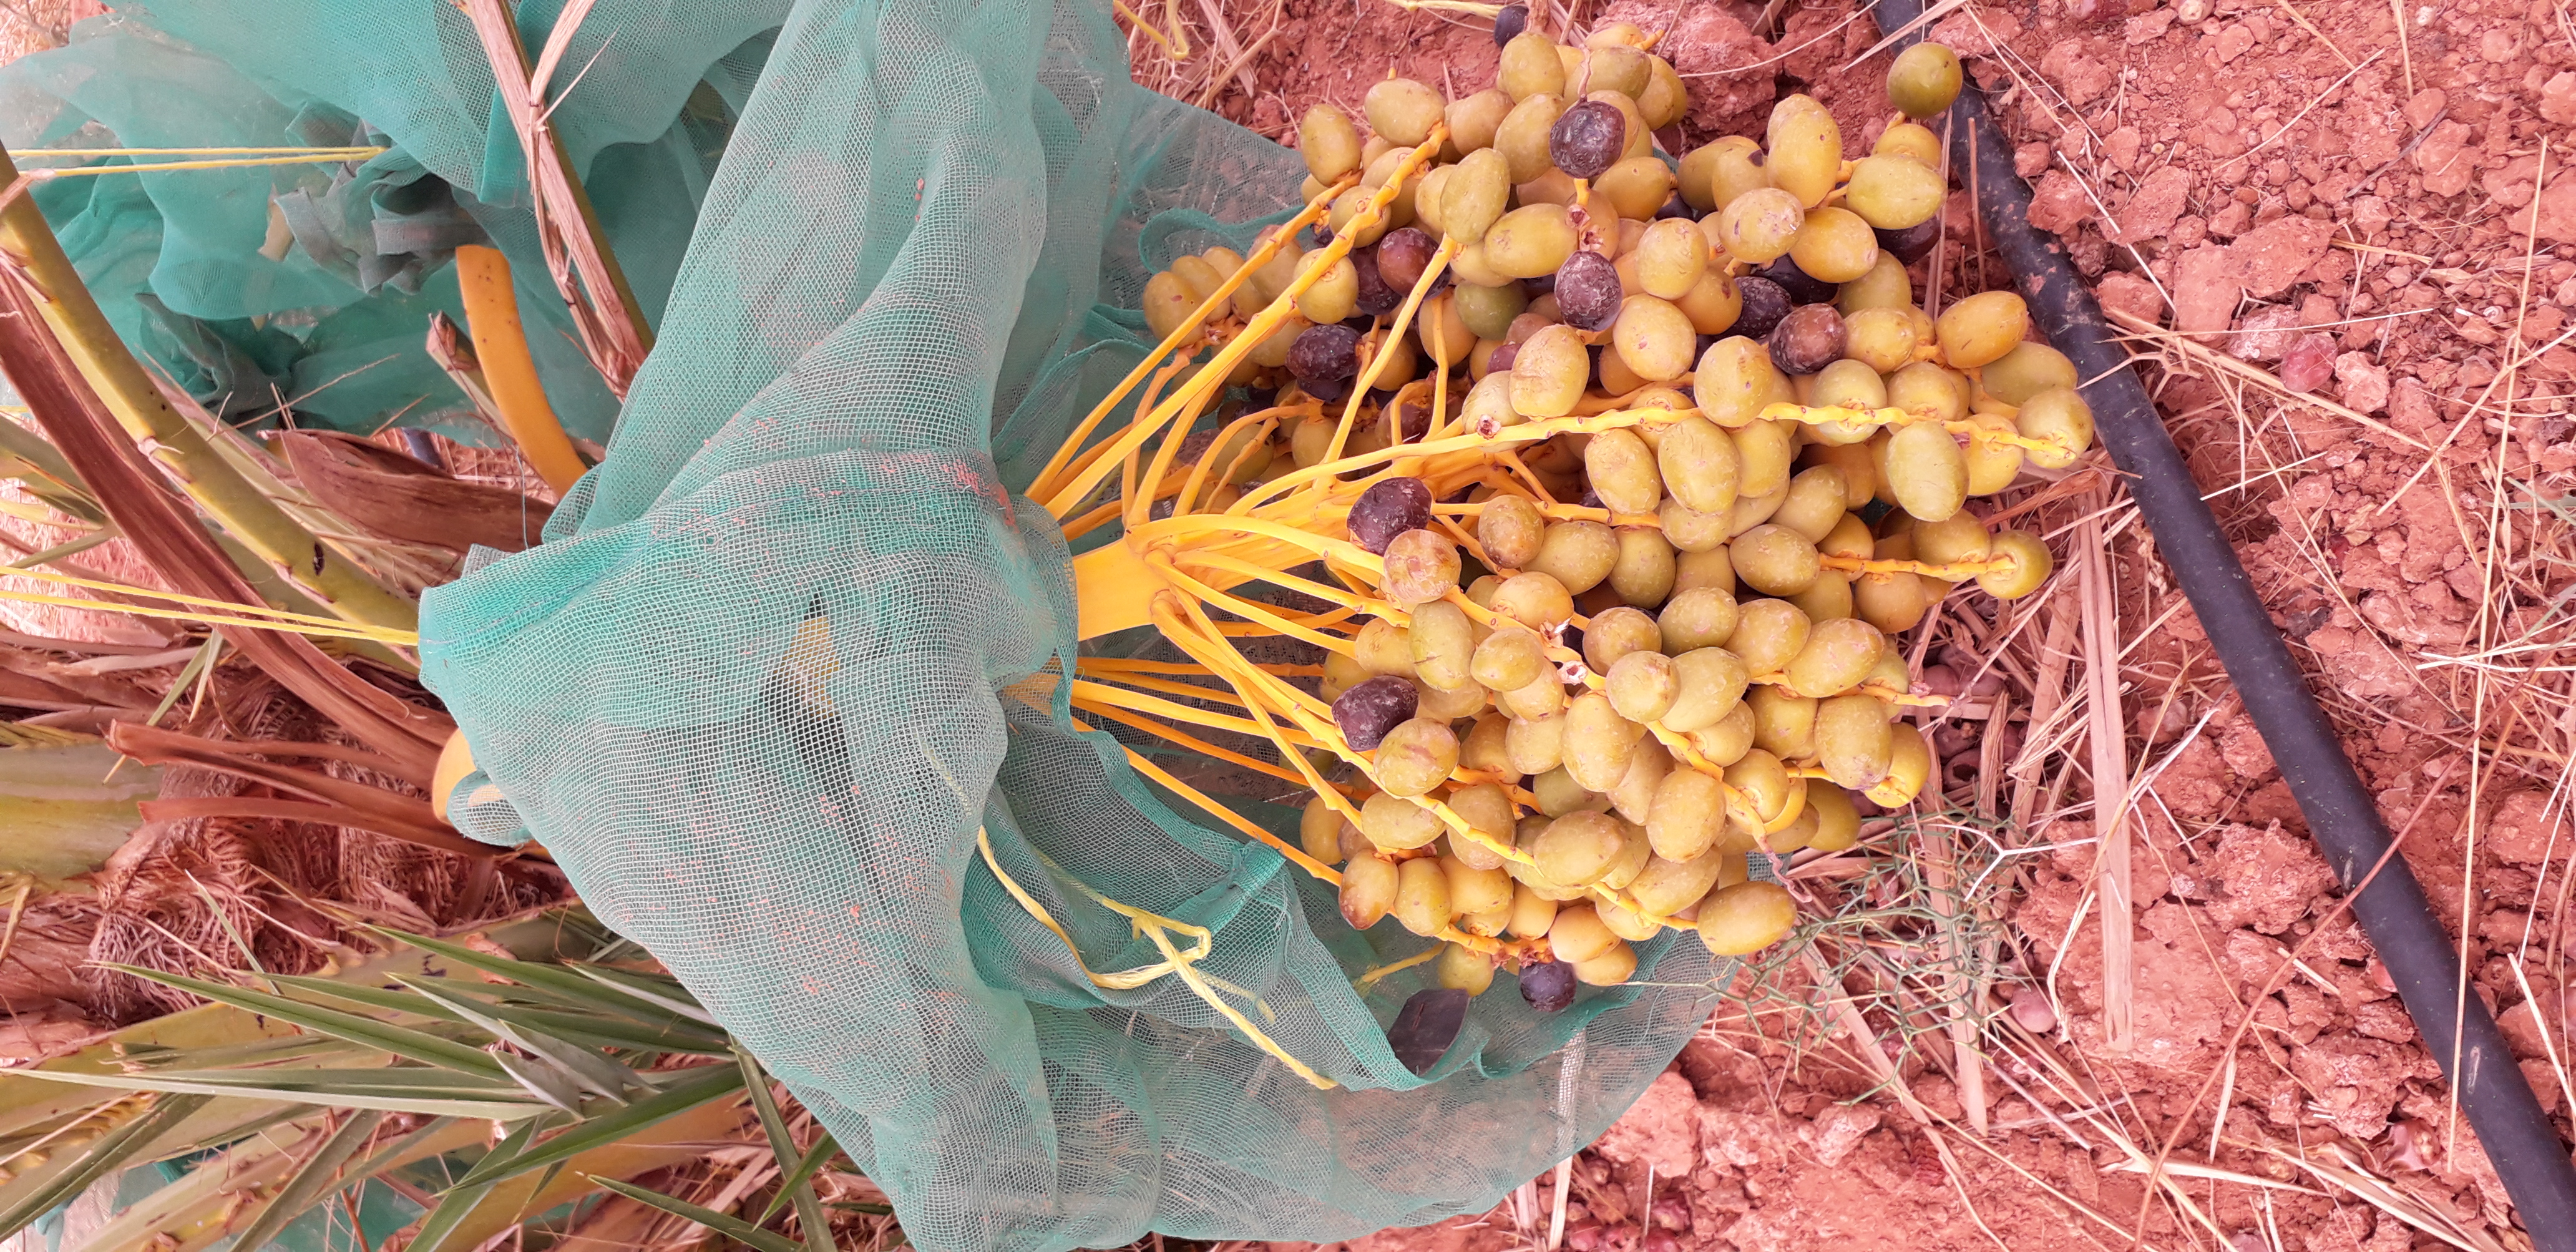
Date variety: kholt